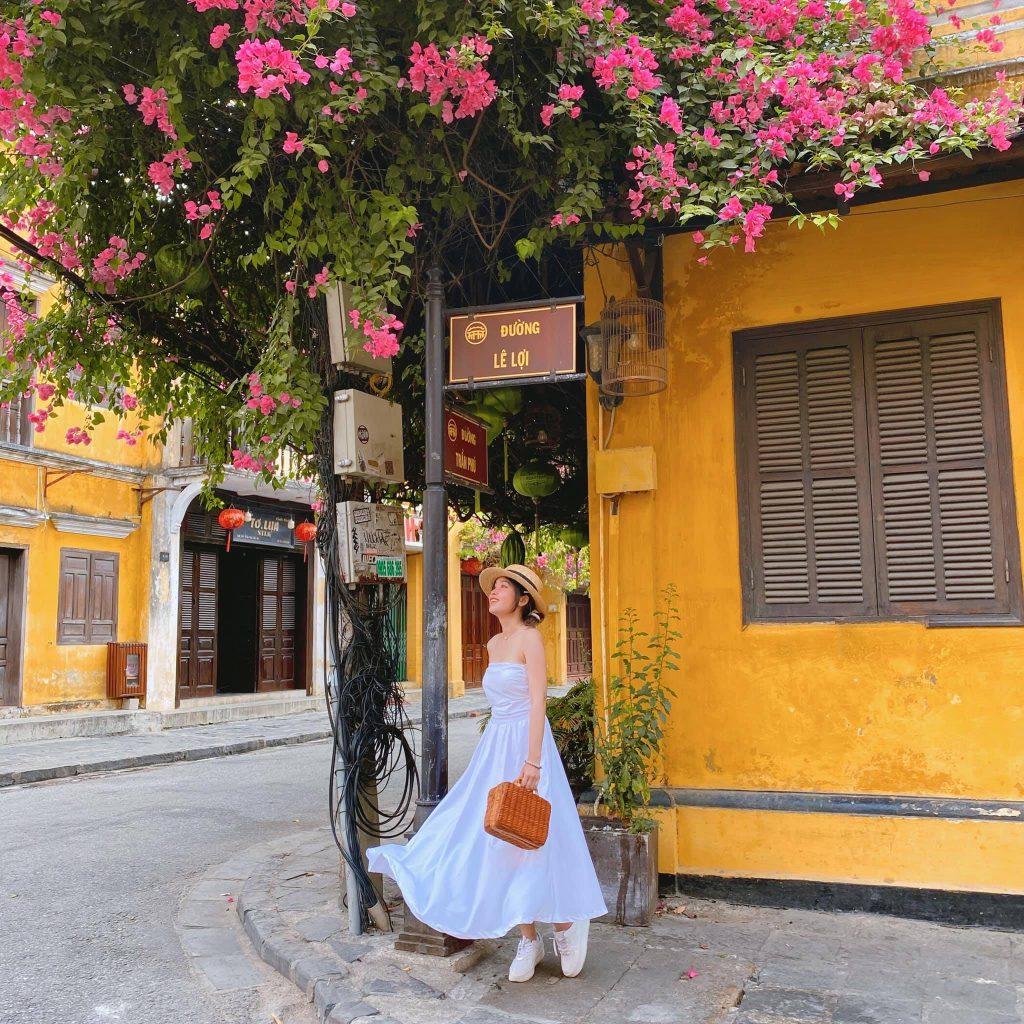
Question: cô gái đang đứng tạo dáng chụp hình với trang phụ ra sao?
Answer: váy trắng, nón vàng và giày trắng